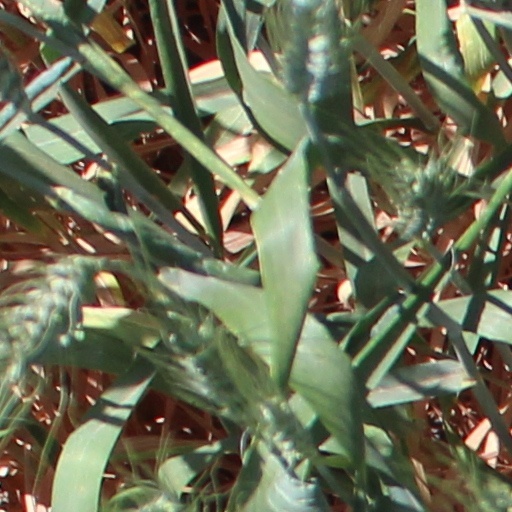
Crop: wheat